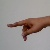
The image shows a hand gesture representing the letter 'P' in Indian Sign Language.